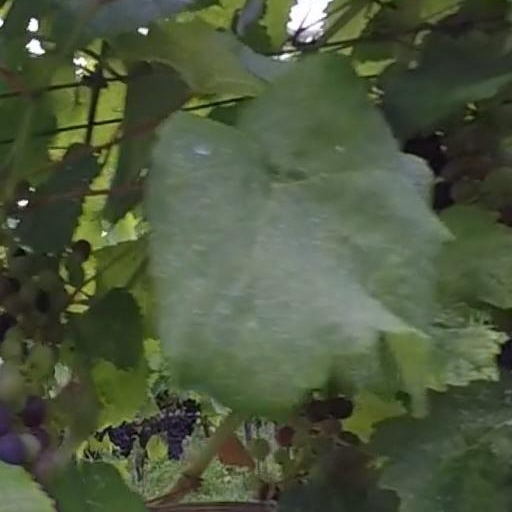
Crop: grape